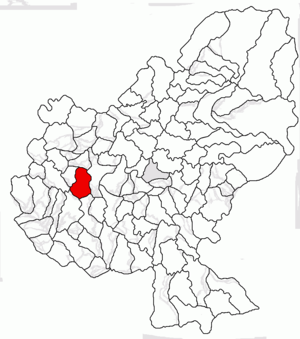
Iclănzel est une commune roumaine du județ de Mureș, dans la région historique de Transylvanie et dans la région de développement du Centre.